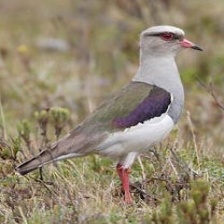
Species: ANDEAN LAPWING
Scientific name: VANELLUS RESPLENDENS